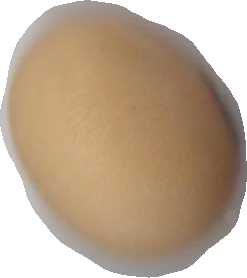
Variety: Anjasmoro